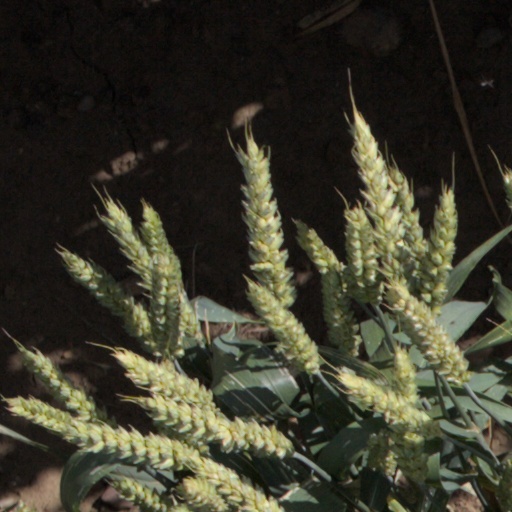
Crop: wheat